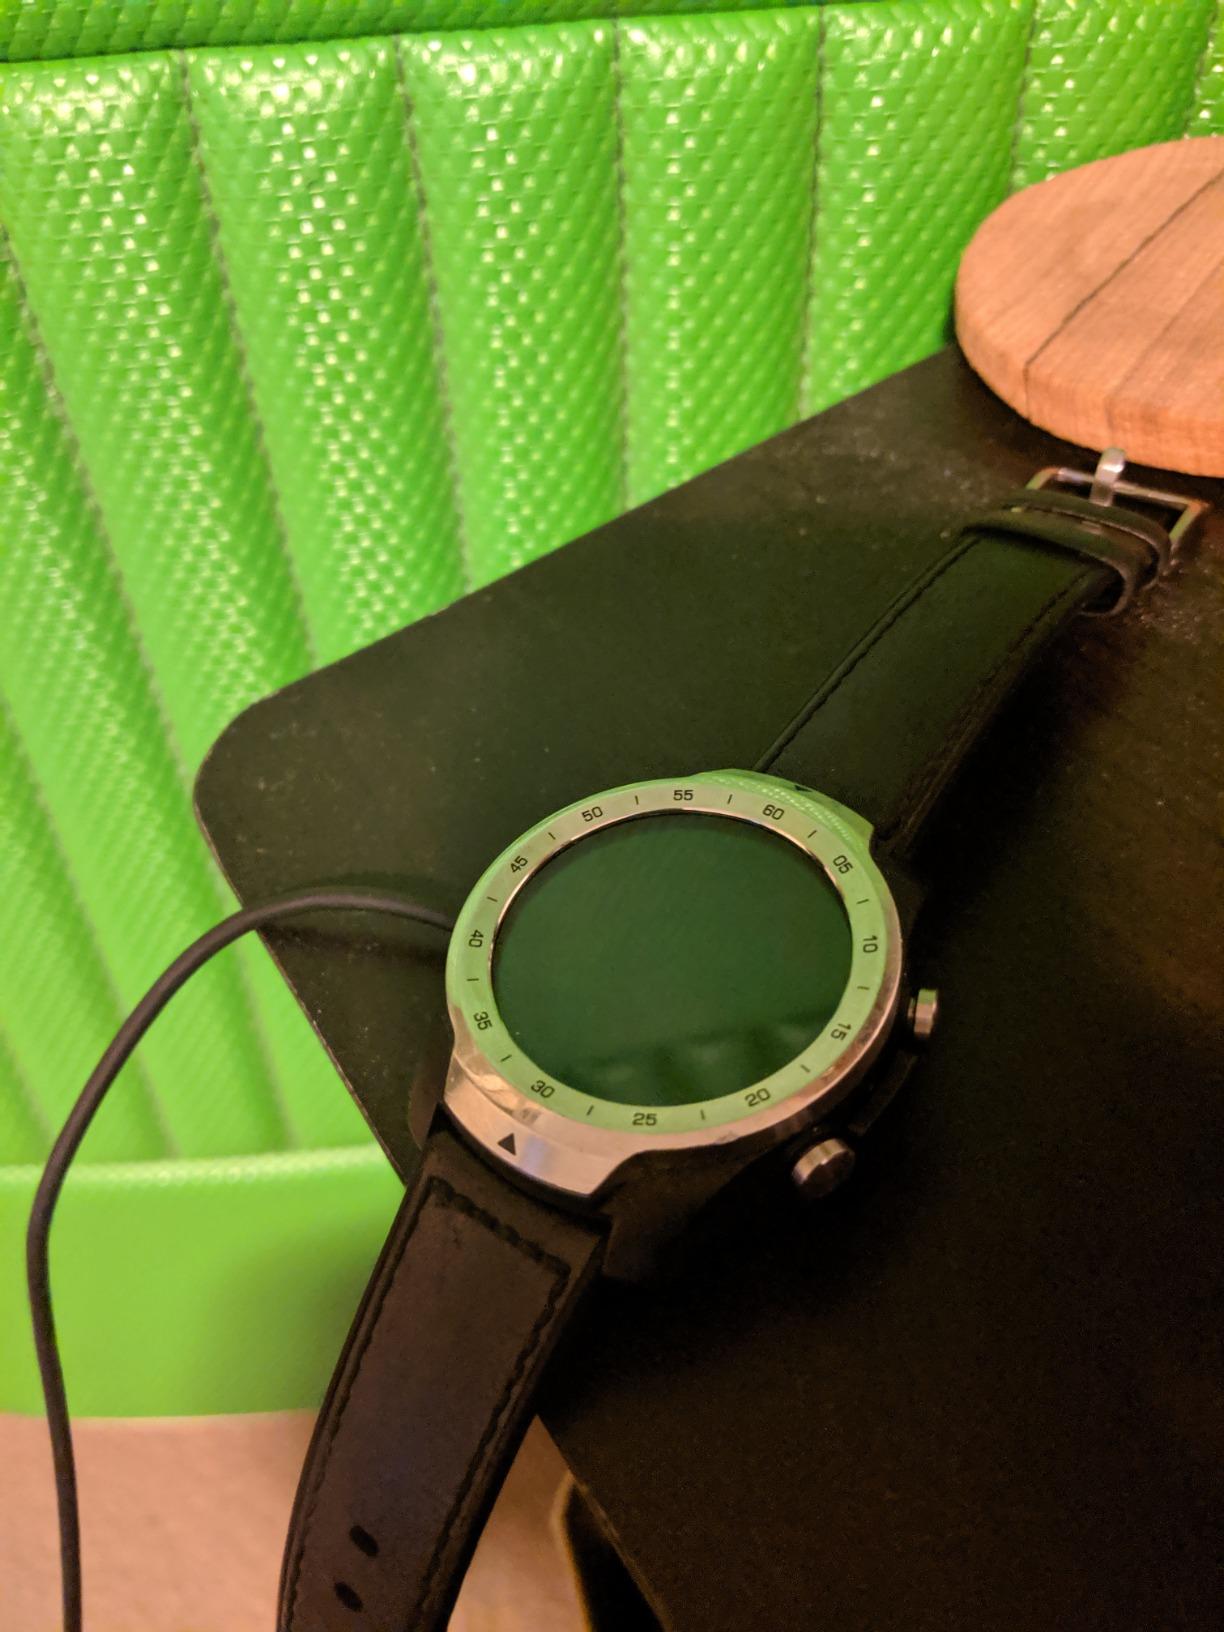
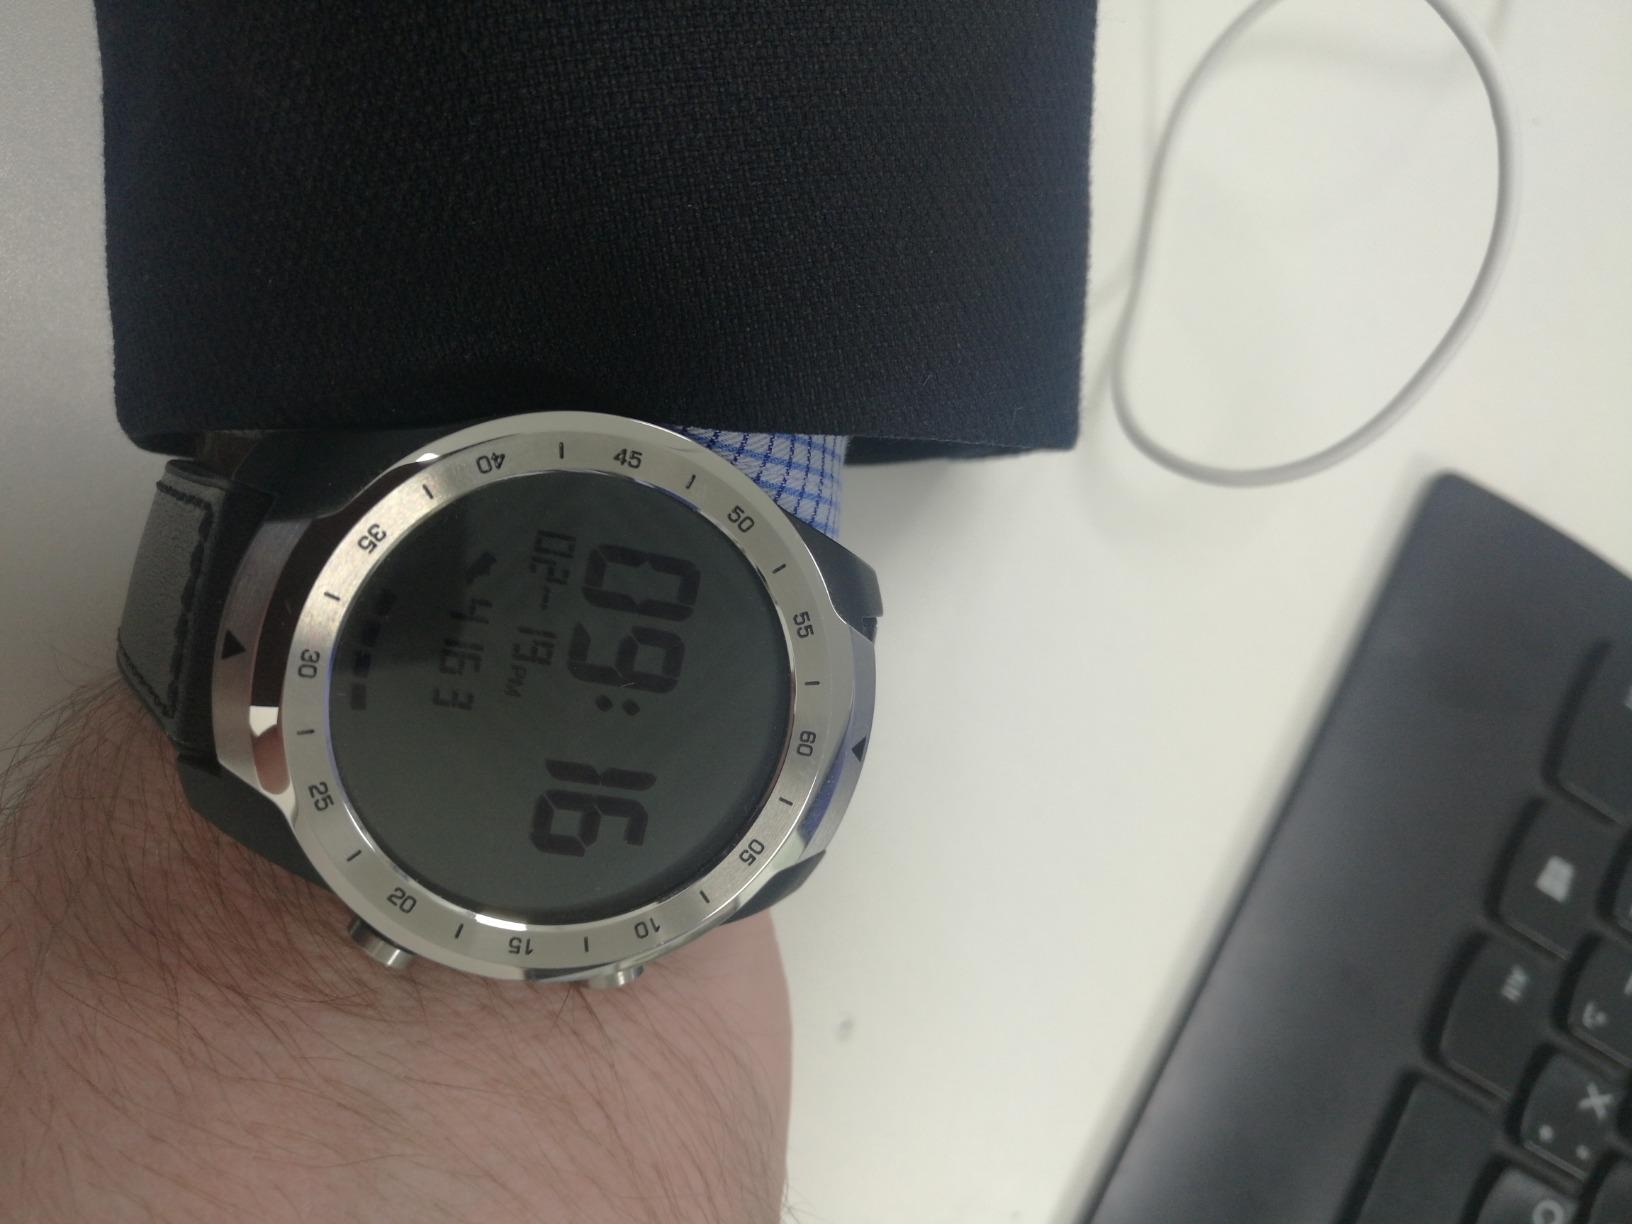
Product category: smartwatch
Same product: yes